You Quan

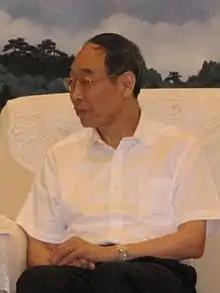

You Quan (born January 1954) is a Chinese retired politician who was the head of the United Front Work Department and a secretary of the Secretariat of the Chinese Communist Party from 2017 to 2022. He previously served as Party Secretary of Fujian and chairman of Fujian People's Congress.